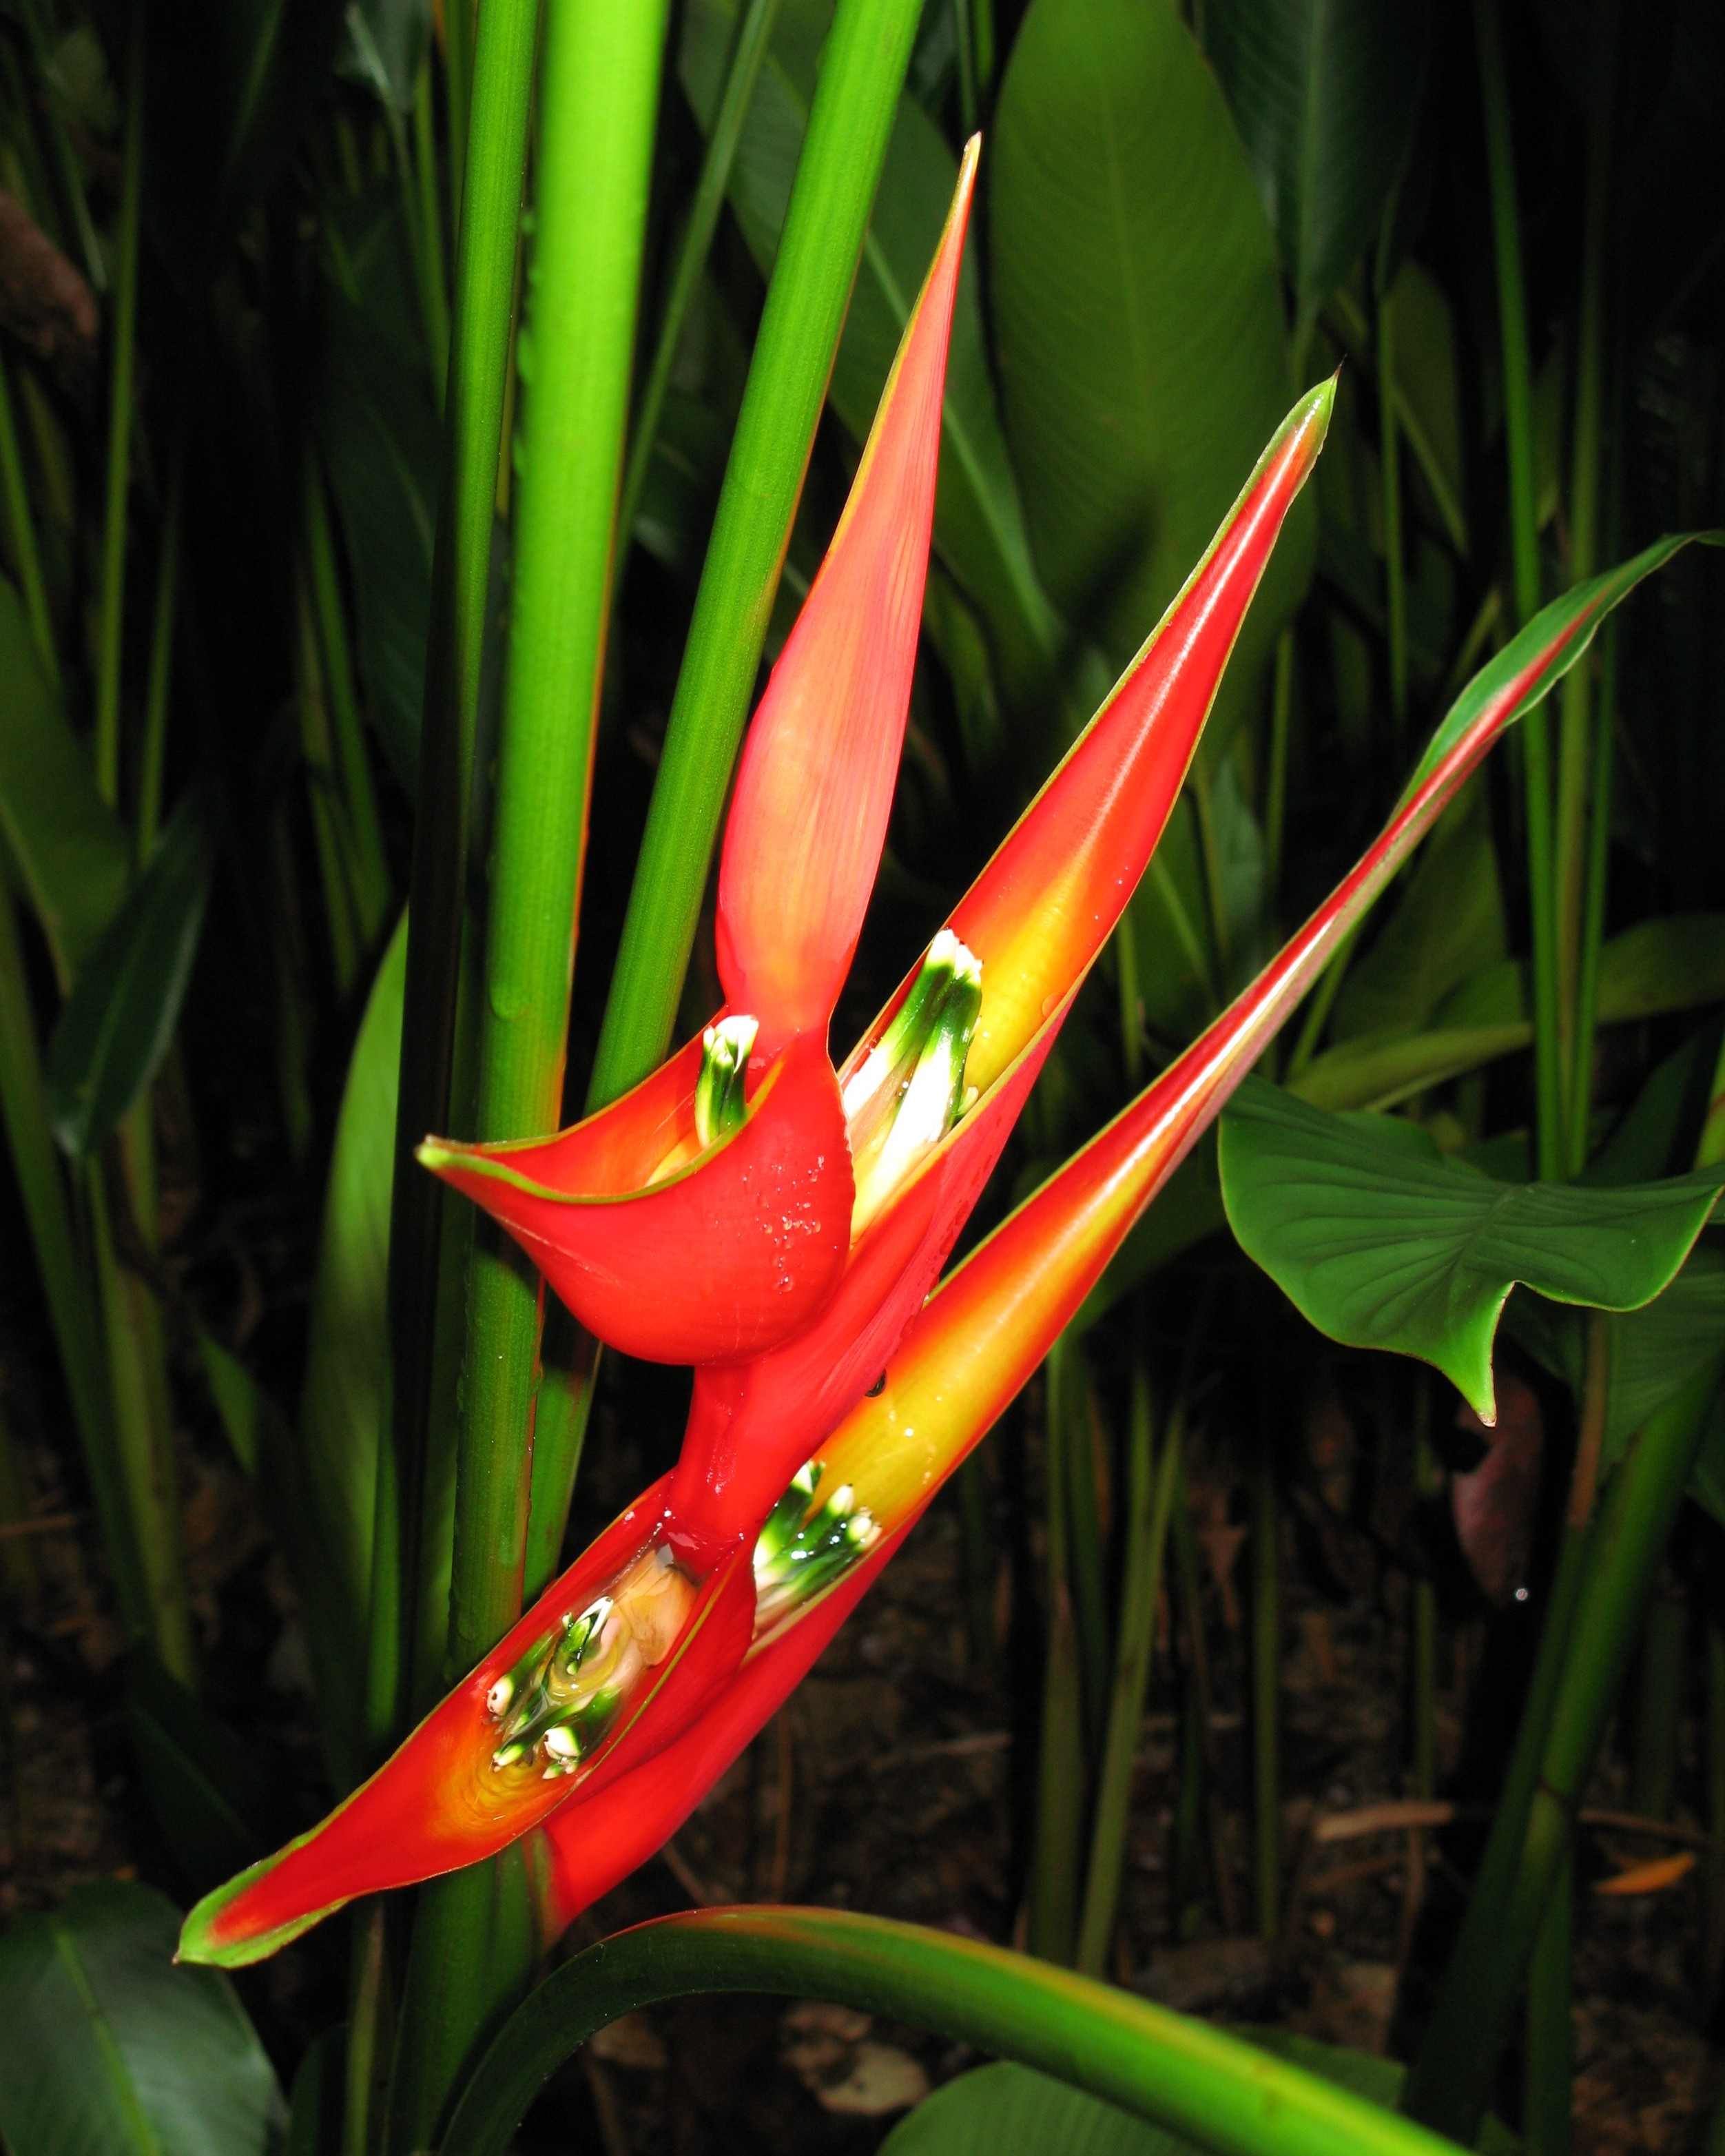
nature, grass, plant, leaf, flower, orange, green, high, red, jungle, botany, flora, hires, tropics, flowerpicturesnolimits, hi, res, powershotg7, canong7, heliconia, macro photography, flowering plant, plant stem, land plant